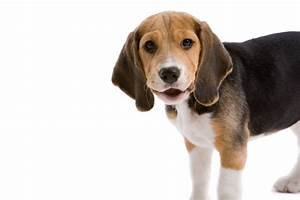
Label: cane